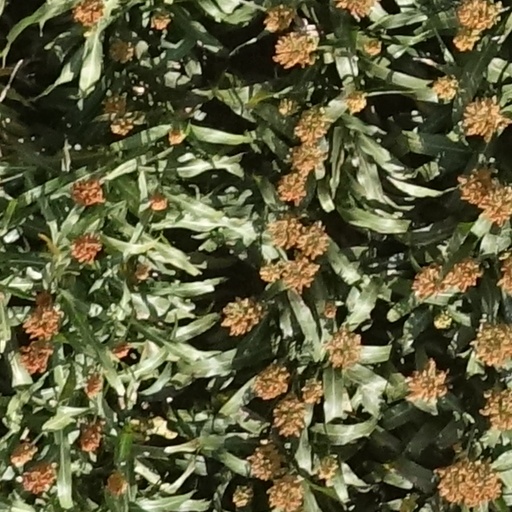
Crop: sorghum